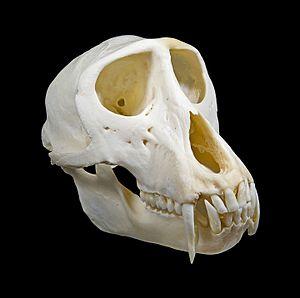
Singe vert (Chlorocebus sabaeus Linné 1758) Mâle Taille
Le Vervet vert ou Singe vert est un primate de taille moyenne du genre Chlorocebus, de la famille des Cercopithecidae. Son aire de répartition est l'Afrique subsaharienne. Il est également connu sous le nom de Callitriche. Certains scientifiques pensent que tous les membres du genre Chlorocebus appartiennent à une seule et même espèce.